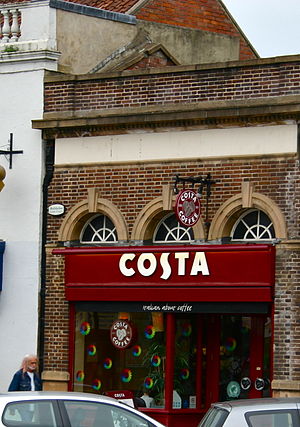
Costa Coffee
En Costa Coffee butik.
Costa Coffee er en international kæde af kaffebarer fra Storbritannien med hovedkvarter i Dunstable. Det er den verdens næststørste kæde af kaffebarer efter Starbucks og den største i Storbritannien.